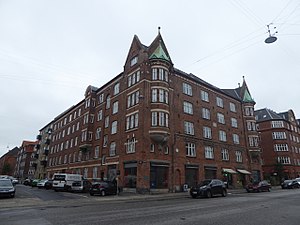
Tagensvej / Bemærkelsesværdige huse
Heimdalshus på hjørnet af Brynhildegade og Tagensvej.
"Tagensvej er en vej i København, der går fra Blegdamsvej ved Rigshospitalet, gennem Nørrebro og op til Bispebjerg i Nordvestkvarteret, hvor den efter krydset ved Tuborgvej slutter ved Frederiksborgvej, ved Bispebjerg Kirkegård. Vejen er 3,4 km lang. På stykket mellem Blegdamsvej og Nørre Allé udgør Tagensvej grænsen mellem Nørrebro og Østerbro. Den er spøgefuldt blevet kaldt ""livets vej"" fordi den starter ved Rigshospitalet og ender ved Bispebjerg Kirkegård.